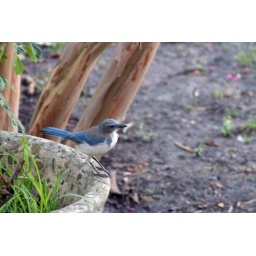
On the planter below the bird feeder in the crape myrtle. Taken through the window from inside.